Ballater railway station

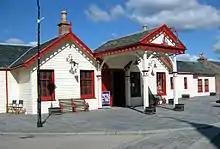
The former station, in use as Ballater visitor centre in 2014, a year prior to the fire

In the early hours of 12 May 2015, fire crews were called out to a major blaze at the station. The fire was fought for around three hours but reports say the building was "around 90 per cent destroyed". The fire is believed to have started in the Station Restaurant, one of several businesses at the station.